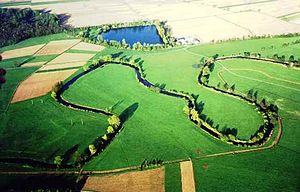
Elz ved Rhinen / Bifloder
Luftfoto af „Alten Elz“ mellem Kenzingen og Rheinhausen (Breisgau)
Elz er en flod i den tyske delstat Baden-Württemberg, og en af Rhinens bifloder med en længde på 90 km. Den har sit udspring i Schwarzwald, tæt på floden Bregs udspring. Elz løber gennem Elzach, Waldkirch og Emmendingen før den munder ud i Rhinen nær Lahr.